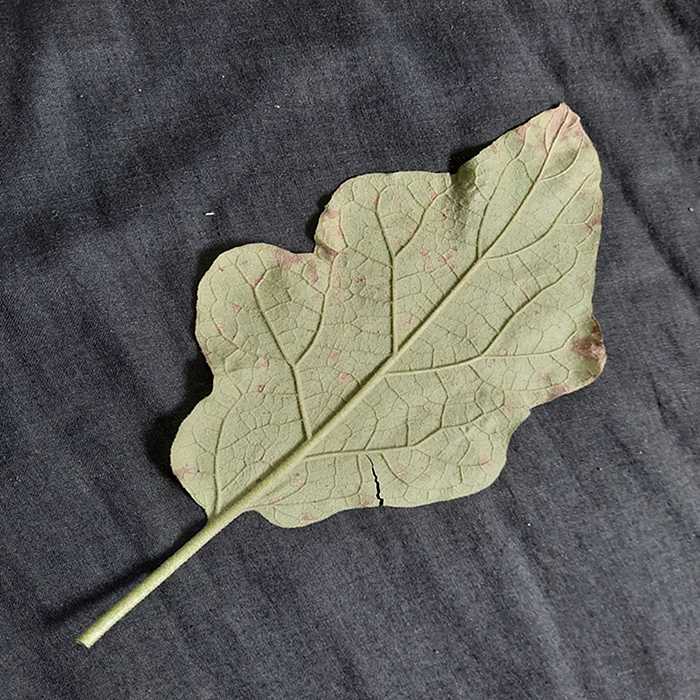
Plant: Eggplant
Label: Eggplant Cercopora leaf spot